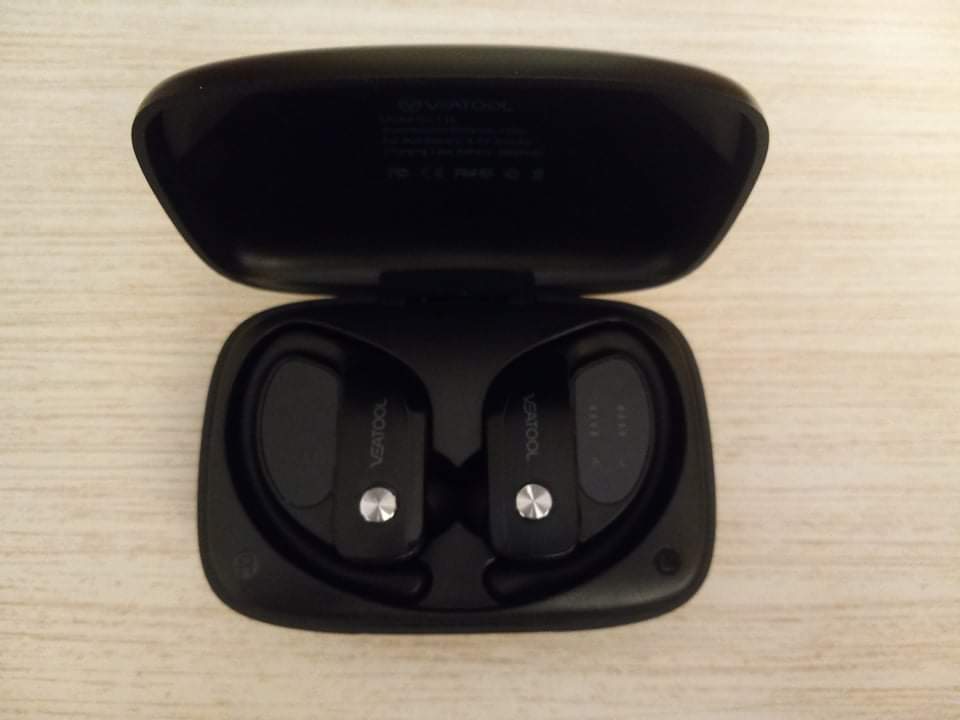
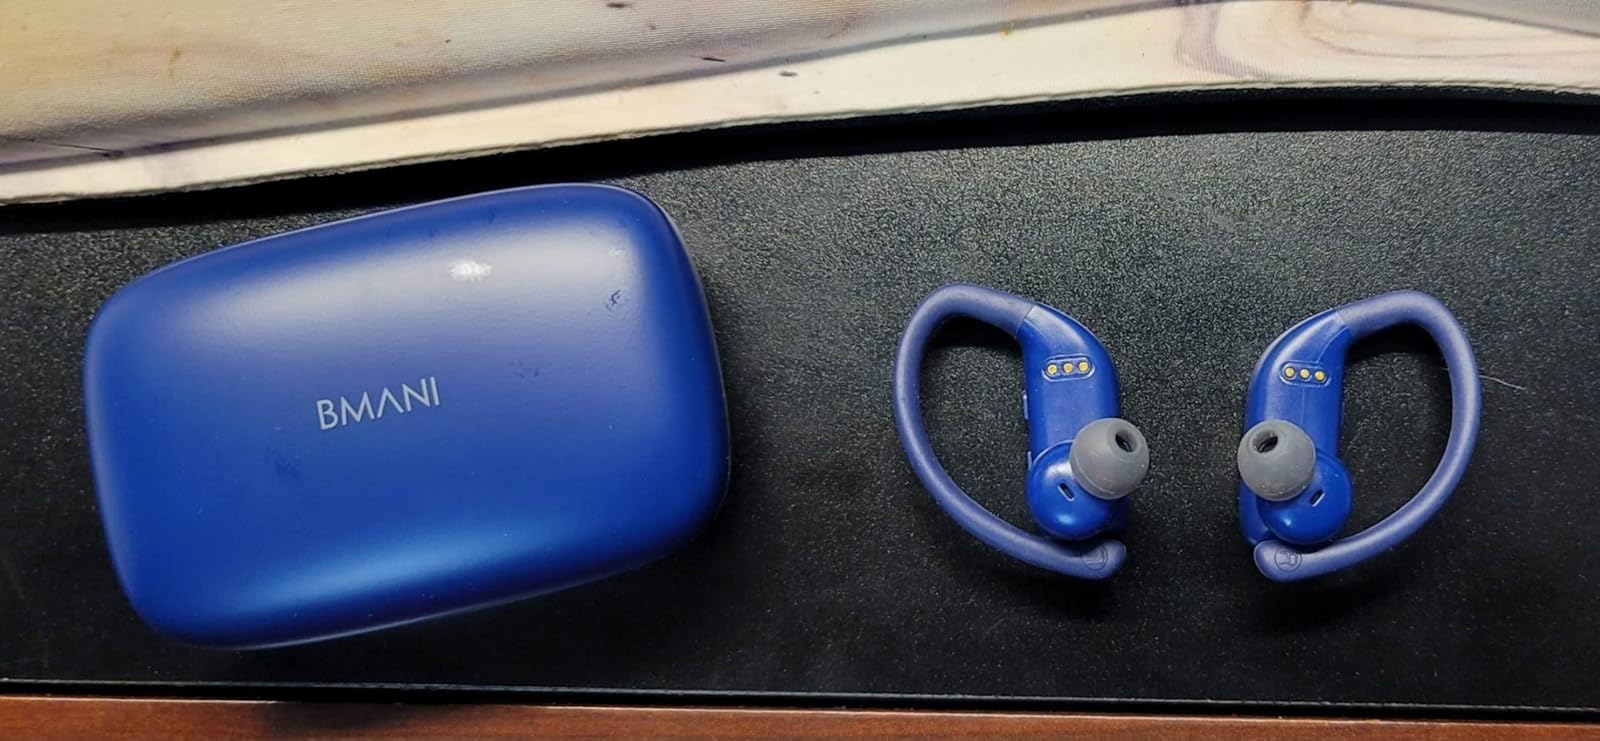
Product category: earbuds
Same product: no